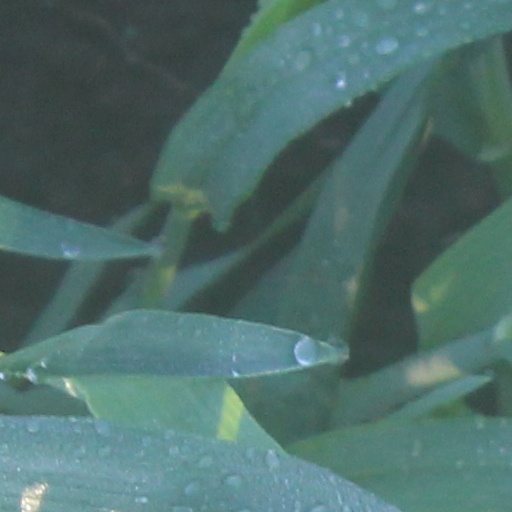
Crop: wheat